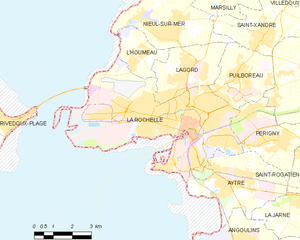
La Rochelle
Kort over kommunen
Kort over kommunen
La Rochelle er en by og kommune i det vestlige Frankrig 472 kilometer vest for hovedstaden Paris, med havn ud mod Atlanterhavet. Den er endvidere hovedby for departementet Charente-Maritime. Byen er forbundet til øen Ré mod vest med en 2,9 km bro, som blev færdiggjort i 1988. Mod sydvest ligger øerne Aix og Oléron.